Gulf of Thailand

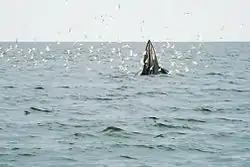
Eden's whale feeds in the gulf

The Gulf of Thailand is bordered by Cambodia, Thailand, Malaysia, and Vietnam. It occupies a seabed area of 304,000 km from 6° N to 13°30' N latitude and 99°E to 104° E longitude. The northern tip of the gulf is the Bay of Bangkok at the mouth of the Chao Phraya River. The southern boundary of the gulf is defined by a line from Cape Bai Bung in southern Vietnam (just south of the mouth of the Mekong River) to the town of Tumpat and Pengkalan Chepa on the Malaysian coast.